Pablo Iglesias Turrión

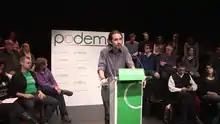
Iglesias intervening in the presentation of Podemos on 16 January 2014

By late 2013, after an informal dinner at Raúl Camargo's residence, which Iglesias, Miguel Urbán, and Jorge Moruno attended, the idea of launching a platform for the 2014 European Parliament election began to take form. According to Iglesias, he already had the name "Podemos" in mind, inspired by the homonymously named Tuto Quiroga's Bolivian right-wing platform PODEMOS; the name combined the ideas of 'Power' ("poder") and 'Democracy' ("democracia").